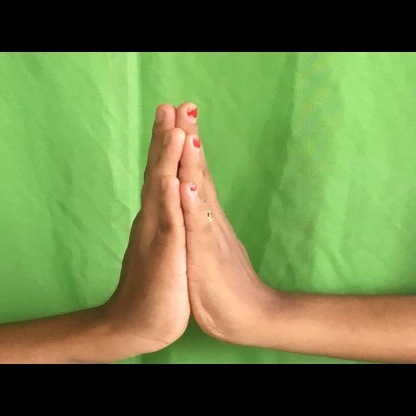
Mudra: Anjali